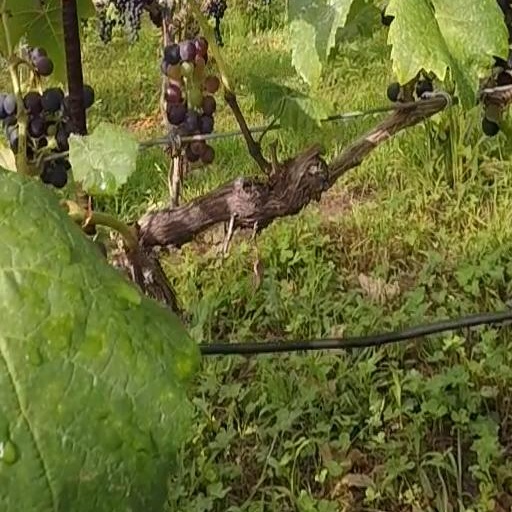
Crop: grape